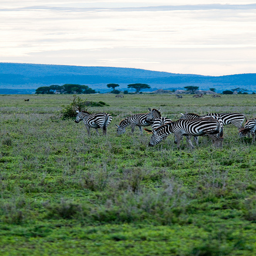
A group of zebras grazes while in the savanna.
A herd of wild zebra grazing on a lush green grass covered field.
A herd of zebras foraging in a grassy field
A group of zebras is grazing in a vast grassy plain.
Pack of wild zebras grazing in a field.